Kawasaki Station

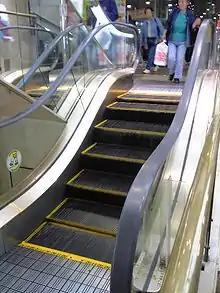
The short escalator beneath the More's department store

Connected to the west side of the station is the Lazona Kawasaki Plaza shopping mall. Connected to the east of the station is the "Atre Kawasaki" shopping complex. There are also various other commercial establishments around the station, including More-s Department Store, Yodobashi Camera, and Tokyu Hands. Keikyu Kawasaki Station, operated by the private railway operator Keikyu is located to the northeast.